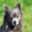
Label: dog